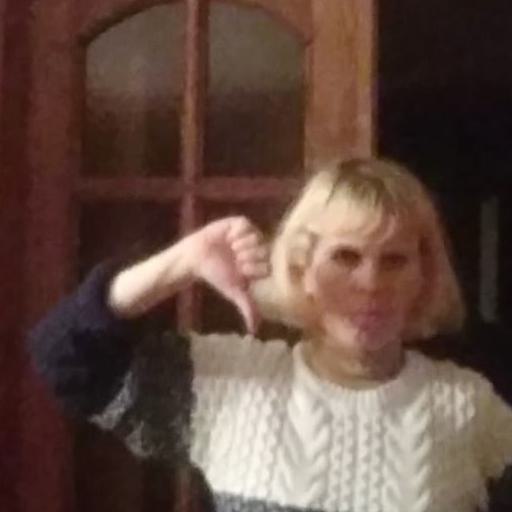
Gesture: dislike